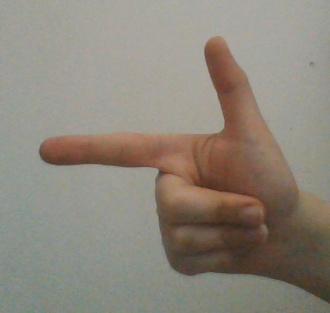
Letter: yaa